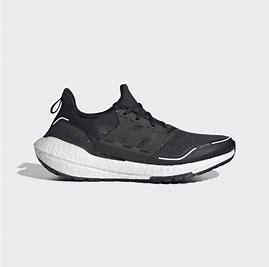
Brand: Adidas
Model: Ultraboost 21 Lauf